Albany Bulb

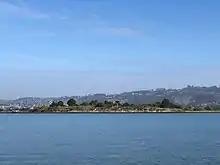
Albany Bulb seen from the bay

Like the Point Isabel peninsula to the north and the Berkeley Marina, Point Emery, and Emeryville Marina Peninsulas to the south, the Bulb peninsula is a relic of almost a century of systematic filling of the shallow Bay and its adjacent wetland. The development dream was to join the peninsulas, leaving a narrow shipping channel edged by commerce.